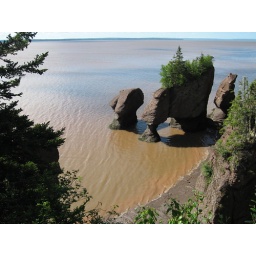
tide is going out around lovers rock, bear rock and ET rock.